Groningen (province)

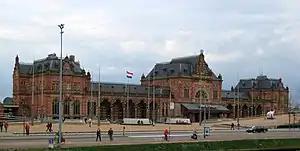
Groningen railway station in 2008

FC Groningen from the city of Groningen is the only football club from the province in the Eredivisie. Their home stadium Euroborg has a capacity of 22,550 seats. In the 2012–2013 competition, FC Groningen became 7th of the 18 teams. SC Veendam played in the Eerste Divisie, but filed for bankruptcy in 2013.